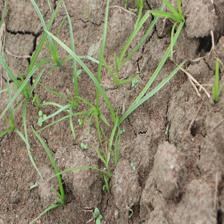
Label: Grass